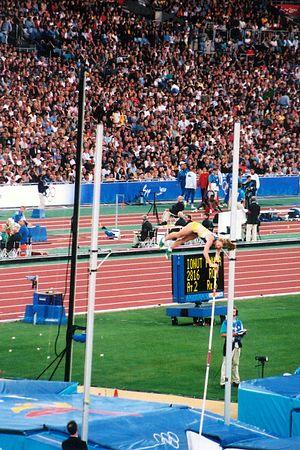
L'épreuve du saut à la perche féminin aux Jeux olympiques de 2000 s'est déroulée les 23 et 25 septembre 2000 au Stadium Australia de Sydney, en Australie. Elle est remportée par l'Américaine Stacy Dragila.